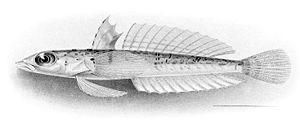
Le sous-ordre Callionymoidei rassemble deux familles de poissons perciformes.
Les Draconettidae sont une famille de poissons de l'ordre des Perciformes.